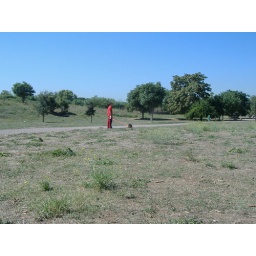
Man in red with dog on a leash alone in a park